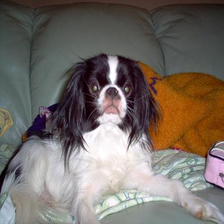
Species: dog
Breed: japanese chin